Fairchild (mango)

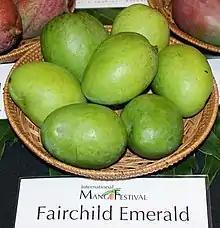

Emerald was selected in Pine Island, Florida due to its excellent eating qualities and heavy production. It was named a Curator's Choice mango for the 2010 mango festival at Fairchild Tropical Botanic Garden.